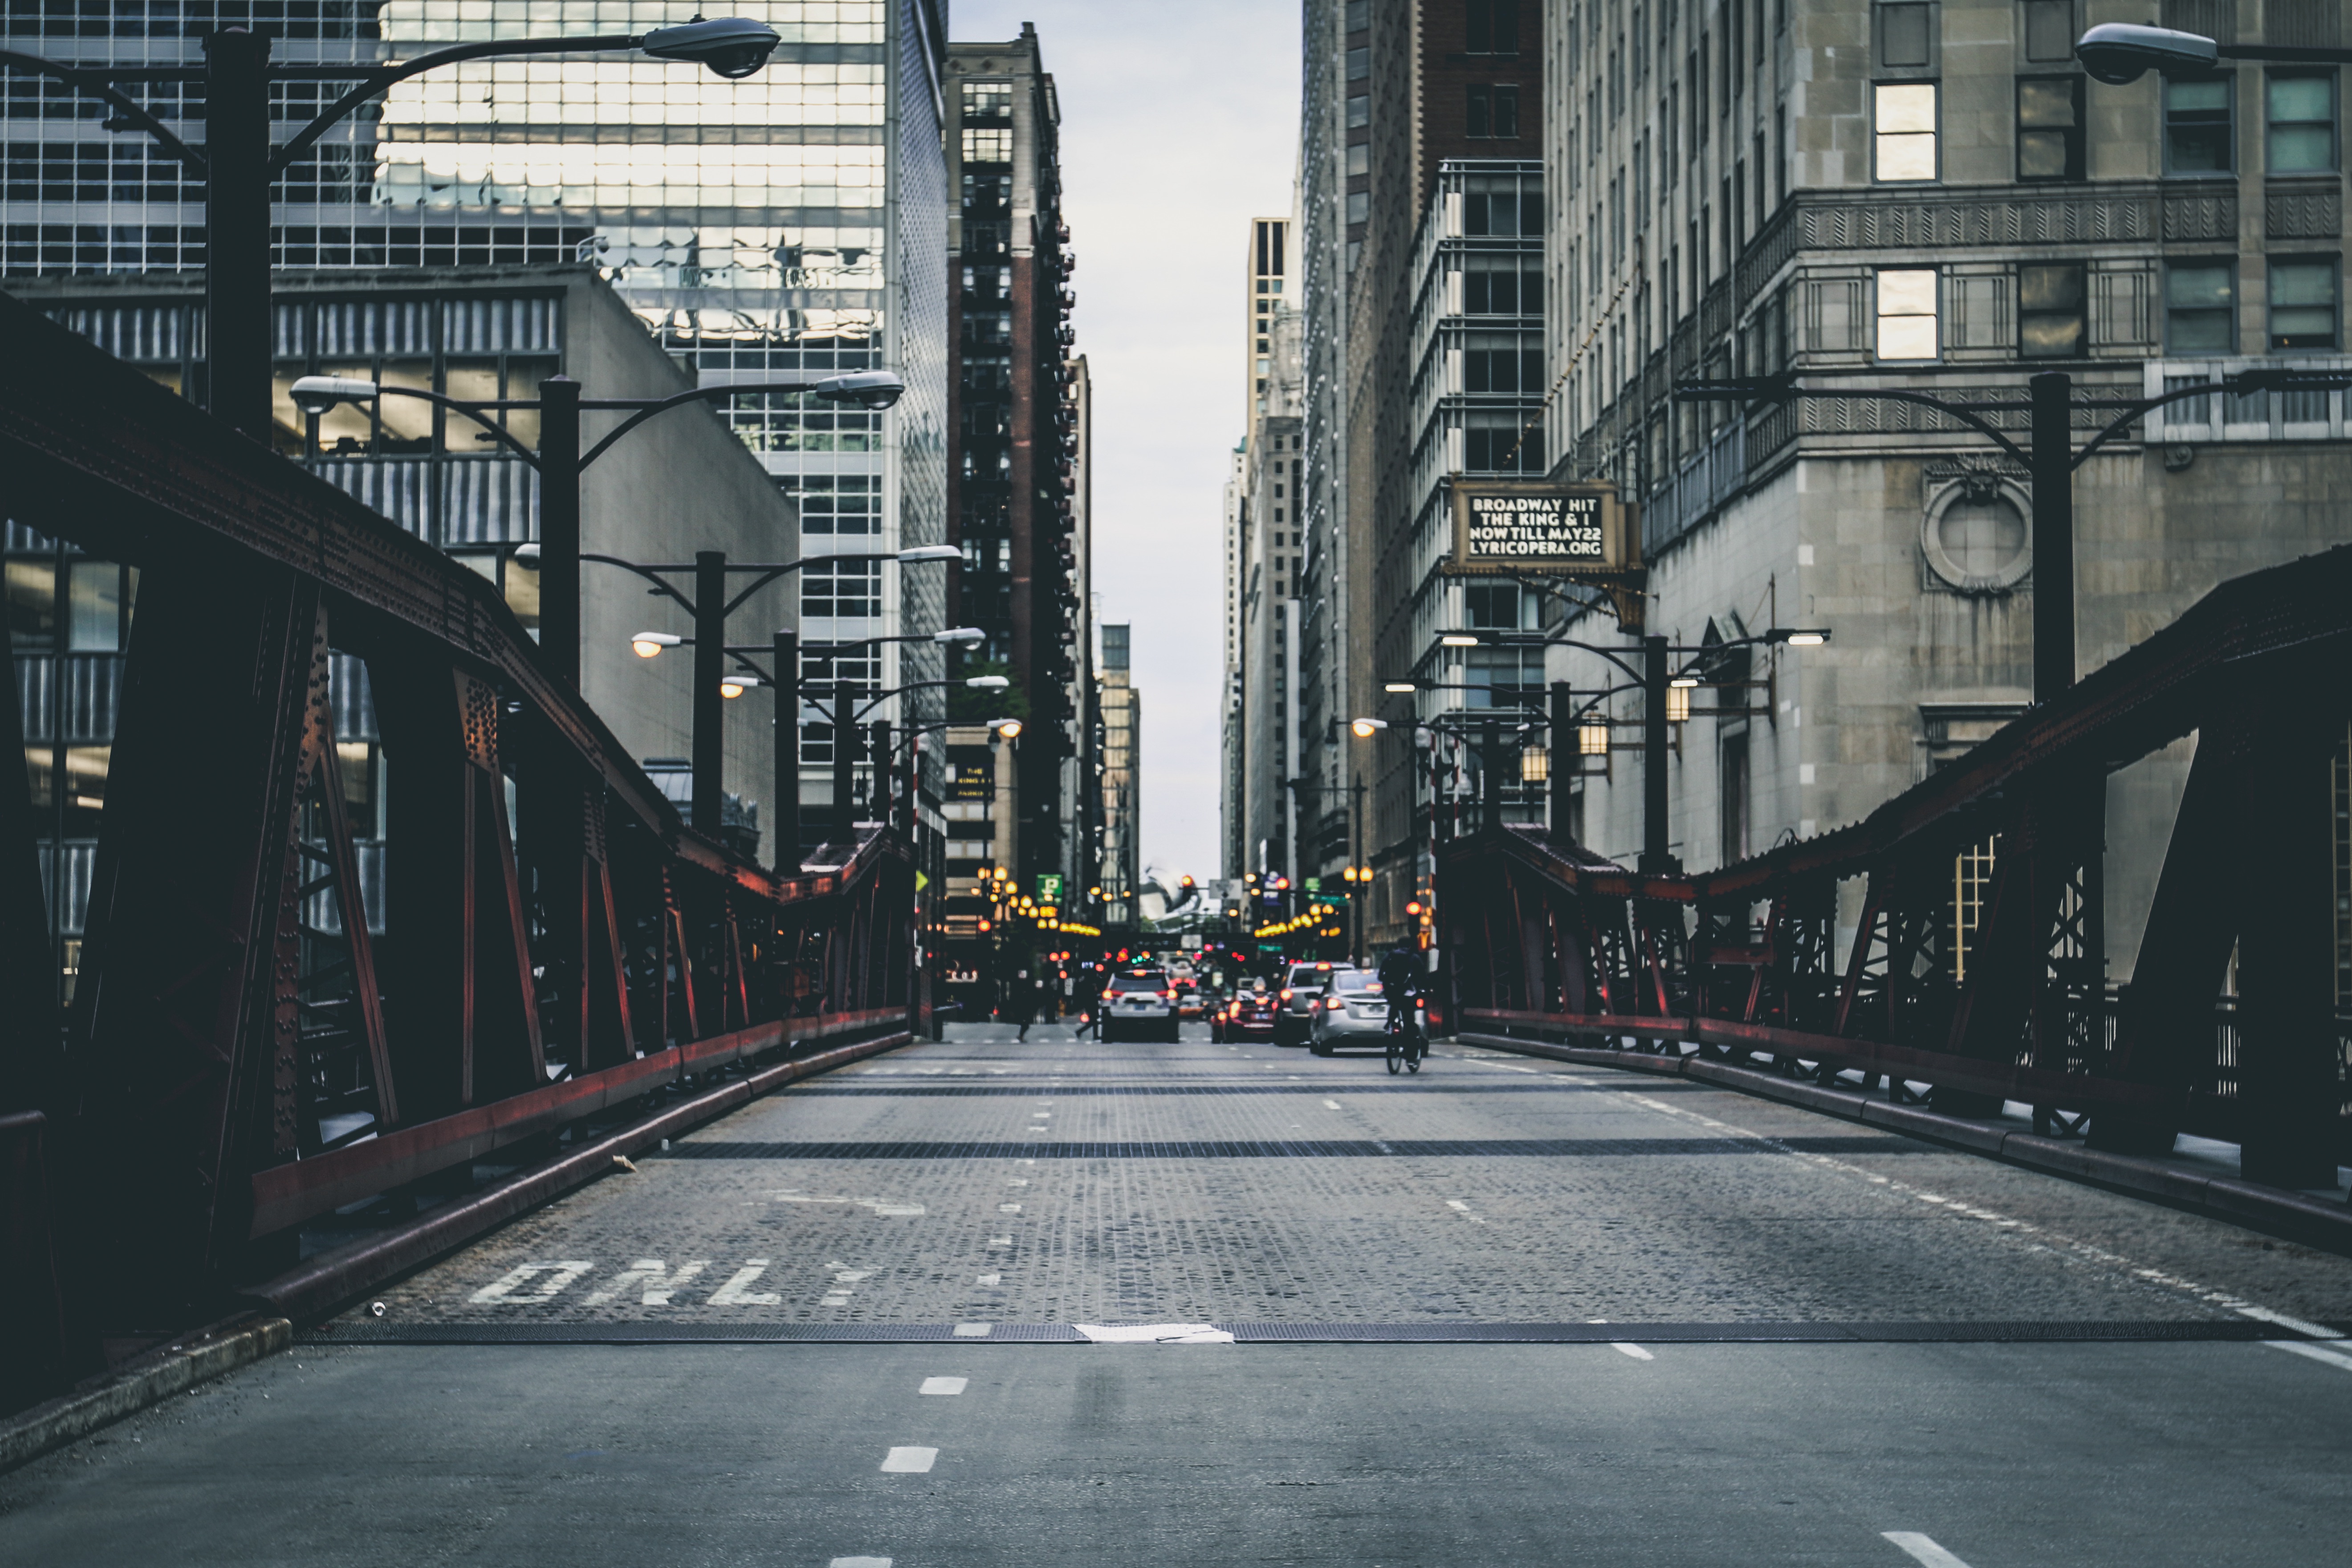
road, bridge, street, building, city, skyscraper, cityscape, downtown, transport, vehicle, lane, public transport, infrastructure, metropolis, urban area, metropolitan area, nonbuilding structure